Verreaux's eagle-owl

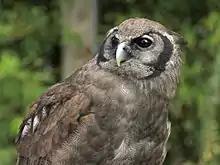
At San Diego Zoo

Despite the alternative common name of "giant eagle-owl", Verreaux's eagle-owl is not the largest owl or eagle-owl in the world. It is, however, a very large and powerful owl species. This species is both the largest owl found in Africa and the world's largest owl to occur in the tropics. Among all the world's owls, it is fourth heaviest living owl, after Blakiston's fish owl ("Ketupa blakistoni"), the Eurasian eagle-owl ("Bubo bubo") and the tawny fish owl ("Ketupa flavipes"). In addition, it is the fourth longest extant owl (measured from the bill to the tip of the tail), after the great gray ("Strix nebulosa"), Blakiston's fish and Eurasian eagle-owls. Based on body mass and wing chord length, Verreaux's eagle-owl is about the same size as "medium-sized" races of Eurasian eagle-owl, such as those from Central Asian steppe ("B. b. turcomanus") and the Himalayas ("B. b. hemachalana"), slightly smaller than most northern Eurasian races, considerably smaller than Siberian and Russian eagle-owls, and somewhat larger than the smallest Eurasian eagle-owl subspecies, such as those from the Iberian Peninsula ("B. b. hispanus") and the Middle East ("B. b. omissus" or "nikolskii").